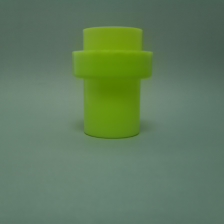
Color: green
Cap type: standard cap